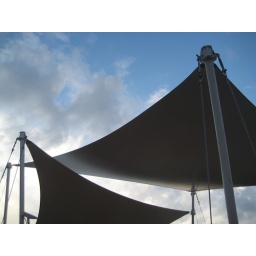
sail against the blue sky